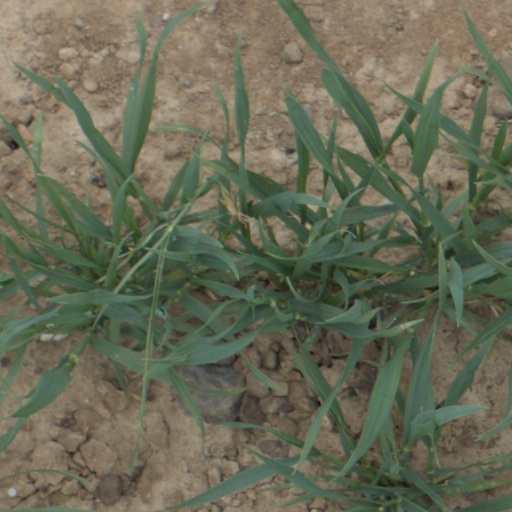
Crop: wheat